Narva Triumphal Arch

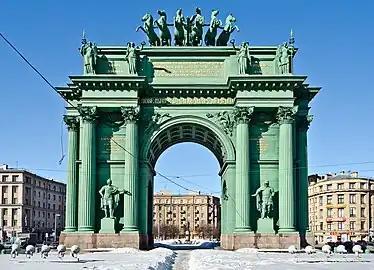
The triumphal arch in March 2011

The Narva Triumphal Arch (lit. "Narvskie Triumfal'nyye vorota") was erected in the vast Stachek Square (prior to 1923 also known as the Narva Square), Saint Petersburg, in 1814 to commemorate the Russian victory over Napoleon.